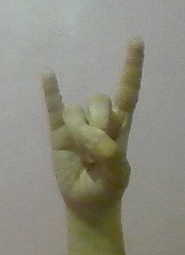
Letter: la